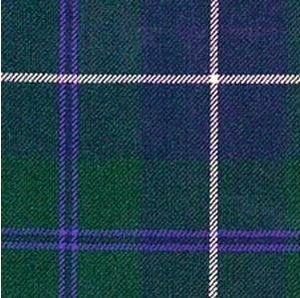
Le clan Douglas est un clan écossais historique originaire des Lowlands écossais et tirant son nom du village de Douglas, dans le South Lanarkshire. Ses membres ont ensuite essaimé dans les Scottish Borders, l'Angus, le Lothian et au-delà. Le clan n'a actuellement pas de chef qui soit reconnu par le droit écossais et le Lord Lyon.
La société traditionnelle écossaise fonctionne sur le mode du clan. L'appartenance à un clan se signale par le nom patronymique et les couleurs particulières du tartan, c'est-à-dire le motif que l'on retrouve sur le kilt. Cependant, cette méthode d'identification est relativement récente et remonterait au XVIIIᵉ siècle.